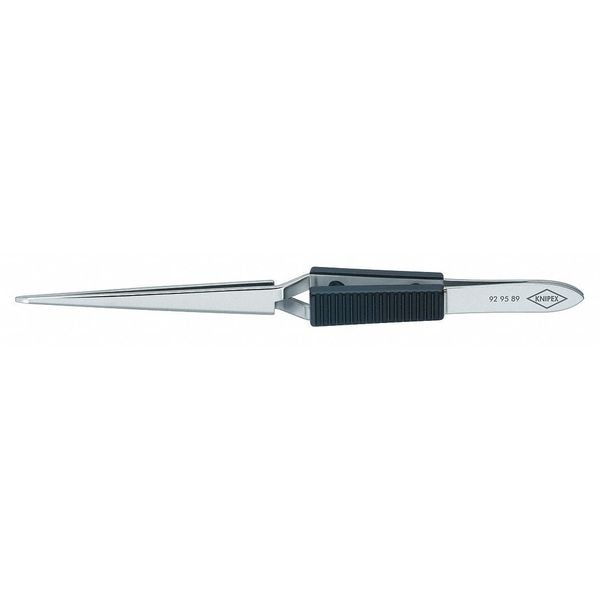
Cross Over Tweezers, Straight, 6-1/4 In
Brand: Knipex
Cross Over Tweezers, Cross Over, Handles With Plastic Attachment, Point Type Straight, Narrow, Serrated, Length 6-1/4 In., Spring Steel, Nickel Plated, Universally Applicable For Efficient Clamping graingerSKU: 10U084, zoro_no: G6119766
Category: Hardware > Tools > Pickup Tools